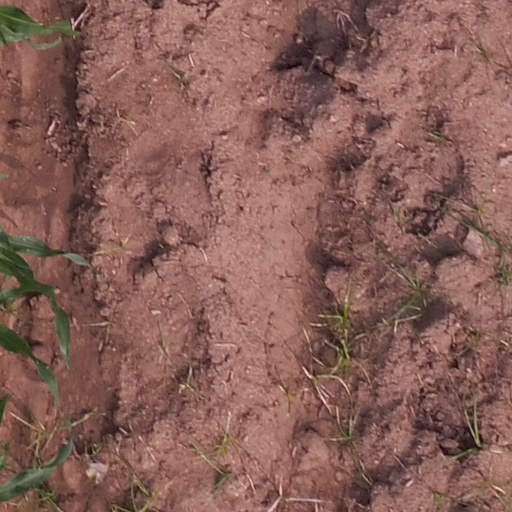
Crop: maize; corn